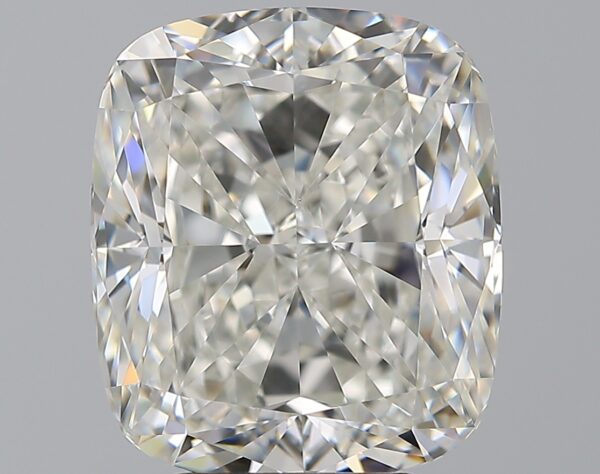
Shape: cushion
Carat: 5.21
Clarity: VS1
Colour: H
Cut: EX
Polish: EX
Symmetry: EX
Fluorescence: N
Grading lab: GIA
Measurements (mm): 10.53 x 9.14 x 6.21